Southern Baptist Convention

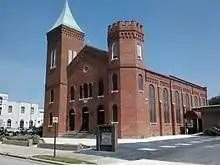
Gillfield Baptist Church was the most prominent Black American congregation within the Portsmouth Association of the Triennial Convention, preceding the establishment of the Southern Baptist Convention.

Most early Baptists in the British colonies came from England in the 17th century, after conflict with the Church of England for their dissenting religious views. In 1638, Roger Williams founded the first Baptist church in British America at the Providence Plantations, the first permanent European American settlement also founded by Williams in Rhode Island. The oldest Baptist church in the South, First Baptist Church of Charleston, South Carolina, was organized in 1682 under the leadership of William Screven. A Baptist church was formed in Virginia in 1715 through the preaching of Robert Norden and another in North Carolina in 1727 through the ministry of Paul Palmer.